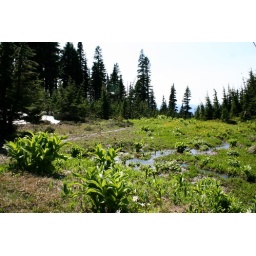
Sunny table in the sky